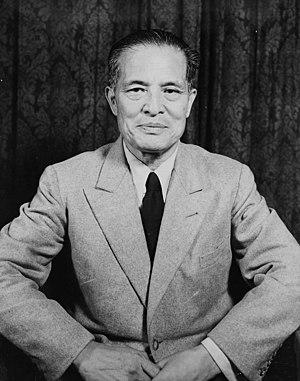
Avec des premiers contacts connus remontant au XVIIᵉ siècle, et traditionnellement amicaux, quoique parfois instables, les relations entre l'Allemagne et le Japon débutèrent en 1860 avec la première visite ambassadoriale du Japon en Prusse, une des nations cofondatrices de l'Empire allemand en 1871. Après une période d'intenses échanges d'étudiants à la fin du XIXᵉ siècle, les politiques impérialistes du Japon et de l'Allemagne ont causé un refroidissement des relations à cause d'aspirations hégémoniques contradictoires, une situation qui a atteint son paroxysme quand les deux États furent ennemis pendant la Première Guerre mondiale.
Hiroshi Ōshima fut un général de l'armée impériale japonaise qui fut également ambassadeur du Japon en Allemagne avant et pendant la Seconde Guerre mondiale.